Ecoregion

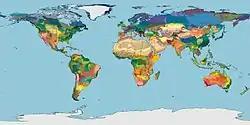
Terrestrial Ecoregions of the World (Olson et al. 2001, BioScience)

The use of the term ecoregion is an outgrowth of a surge of interest in ecosystems and their functioning. In particular, there is awareness of issues relating to spatial scale in the study and management of landscapes. It is widely recognized that interlinked ecosystems combine to form a whole that is "greater than the sum of its parts". There are many attempts to respond to ecosystems in an integrated way to achieve "multi-functional" landscapes, and various interest groups from agricultural researchers to conservationists are using the "ecoregion" as a unit of analysis.